Private Eye (1996 video game)

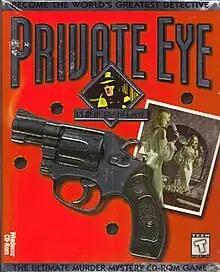

Private Eye is a video game developed by Brooklyn Multimedia and published by Simon & Schuster Interactive for Windows in 1996 and Macintosh in 1997.